Austrian Regionalliga

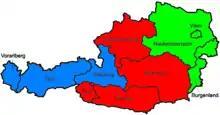
Each Regionalligas coverage.

In the season of 1959–60, the Eastern and Central Regionalligen were established and one year later the Western Regionalliga. The Regionalligen counted up to the season of 1973–74 as football's second division in Austria. The respective champions were allowed to get promoted directly to the top level. In 1974–75 the introduction of the first and second Austrian Bundesliga happened, with in each case 10 clubs and to the abolish of the Western and Central Regionalligen. For the promotion to the 2nd Bundesliga, the champion of the Eastern Regionalliga, which was allowed to move upwards directly, and which the champions of the State Leagues of Salzburg, Tyrol, Vorarlberg, Carinthia, Upper Austria and Styria those Play Offs had to complete in each case. In the 1977–78 season, the states of Salzburg, Tirol and Vorarlberg merged their Landesligen to Alpenliga as the 3rd division. In the 1980–81 season, the Western Regionalliga was once again introduced as the third division. The Eastern Regionalliga championship was not held from 1980–81 to 1983–84 and it would not be until the 1984–85 season that it would be reintroduced. Up until the 1995–96 season, the champions of the Western and Eastern Regionalligen earned a direct promotion to the 2nd Bundesliga. The Central Regionalliga, however, would not be reintroduced until the 1994–95 season. The champions of the regional organizations, the state football associations of Upper Austria, Carinthia (with East Tyrol) and Styria had their only promotional spot to the 2nd division decided in play off matches.